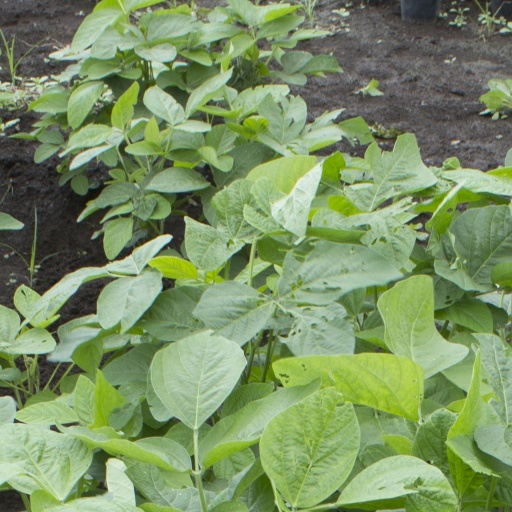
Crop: soybean